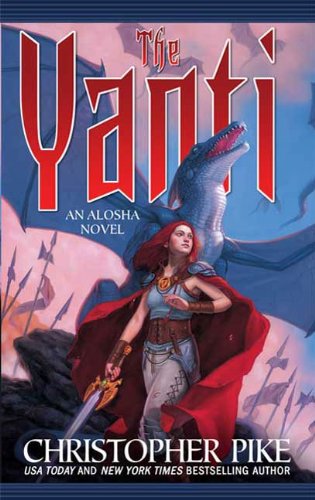
The Yanti: An Alosha Novel (Alosha Trilogy Book 3)
Category: Buy a Kindle
From School Library Journal Grade 8 Up—This third book in the series contains some great action and ideas, although readers unfamiliar with the first two books may be lost. Ali Warner, teenager and human incarnation of a fairy queen, has little time to recover from the events of The Shaktra (Tor, 2005), including the death of her friend Steve. The Shaktra is gearing up for an invasion that could destroy both the human and elemental worlds and is prepared to go to any lengths-including framing Ali for Steve's death-in order to achieve that end. In her efforts to stop the war, Ali learns more about her fairy life, the talisman known as the Yanti, and the mysterious force that transformed her fairy sister into the Shaktra. Pike's mix of magic, technology, and social message will appeal to those who enjoy Mercedes Lackey's "SERRAted Edge" series (Baen).— Christi Voth, Parker Library, CO Copyright © Reed Business Information, a division of Reed Elsevier Inc. All rights reserved. Review Praise for Alosha: "Will undoubtedly entertain. Ali is a multilayered character, believably working through her flaws and false assumptions to develop into the fairy queen. The backstory is compelling, the action is fast-paced, the danger is real. Sure to be a blockbuster."-- Bulletin of the Center for Children's Books "With many plot twists and plenty of excitement, this novel will appeal to action-oriented fantasy readers."-- VOYA "A fast-paced combination of intrigue and fantasy. The writing is smooth and flows easily. Readers are sure to be captivated by the descriptive details and entertaining plot complete with dwarves, elves, fairies, and trolls."-- School Library Journal Praise for the novels of Christopher Pike:"Highly recommended. Really charismatic protagonists. I couldn't put this one down."-- Rocky Mountain News on The Listeners "Winning."-- Booklist on Bury Me Deep "Instantly engaging."-- Publishers Weekly on Chain Letter "Non-stop action will keep readers guessing as the plot twists and turns."-- VOYA on Magic Fire About the Author Christopher Pike is a multi-million copy bestselling author whose books have appeared multiple times on the USA Today bestseller list. He is the author of Alosha , The Last Vampire , Remember Me , The Visitor , The Immortal , Chain Letter , and many other novels for young adults. Christopher Pike lives in southern California. Excerpt. Chapter OneThe night sky was a vast black curtain littered with a thousand frozen sparks—the stars so far away, their light so feeble, that if the constellations did indeed have stories to share, then they could only relate to ancient gods, whose names had been forgotten. To the bulk of humanity, the threat from invaders beyond their world was a silly idea . . .  Yet there was one, in the night, who did worry about the beyond. What might come out of it. What might kill the Earth. In the midst of the dark sky, high above a snowcapped peak, there floated a warm green emerald. Egg-shaped as well as transparent, it was roughly seven feet from top to bottom; and it emitted a soothing green light that eclipsed handfuls of stars as it slowly, but purposely, drifted across the heavens. At the heart of this egg stood a thirteen-year-old girl, with flaming red hair and mighty green eyes. It was almost as if the light that shielded her from the night—and the planet’s gravity—emanated from her eyes alone. For there was something so potent about them, so deep . . . that they could not be called human eyes at all. The girl’s name was Ali Warner. Yet Ali had other names as well: Geea, Alosha—titles that had been bestowed upon her by members of a race of elementals that lived alongside humanity. These latter usually went about their business unseen by mankind, because they lived in a dimension close to us, but also far away. The elementals were like characters on a TV program that were separated from the Earth by a single channel. Many elementals—elves, dwarves, dragons, trolls, leprechauns—knew that Ali Warner was the queen of the fairies. That she had in fact chosen to be born as a human being in order to stop a war that was coming between them and mankind. Ali, however, knew that was not the complete truth. For even though the elementals were only two or three days away from invading the Earth, the real enemy of mankind—and the elementals for that matter—was a creature called the Shaktra. It was concerns about the Shaktra that had brought Ali to this unique place—floating above Pete’s Peak—when she could have been at home, warm in bed, asleep. Her single most disturbing problem related to a remark her sworn enemy, Karl Tanner, had said moments before she had killed him. That gruesome, and somewhat satisfying event—she had broken every bone in his neck—had happened only five hours ago. As if it had been written in the sky with stardust, she recalled every word of their final exchange . . .  “I want you to tell me something.” “You’re going to kill me!” “I have this question. I want you to answer it.” “Geea . . .” “Who is the Shaktra?” Karl, knowing he was doomed, had laughed at her then. “You fool, she’s your sister!” And she had replied, just before she had killed him: “I thought so.” That final remark of hers had been something of an exaggeration. The last few days, while traveling in the elemental kingdom, she had picked up a wide collection of hints that indicated she was related to the Shaktra. But in her heart of hearts, she had never truly accepted the possibility. Ali tried to laugh at the irony of the situation, but failed. The sad truth was, Karl’s words had thrown her into a mass of confusion. For the last month—ever since she had learned she was not a normal teenager—she had been bracing herself that she had to kill the Shaktra, or else be killed by it. Now the situation had transformed itself into something too tragic to contemplate. Ali shifted her gaze from one side of the icy mountain peak to the other, back and forth. Through the luminous field that enveloped her, she could sense the chilly night, but it felt distant. In no way did it disturb her focus. A power inherent in the magnetic field allowed her to fly. It moved as she wished to move. She was not sure how fast she could fly, but had no doubt she could outrace the fastest jet ever built. The field was also a shield of sorts. It could be used to amplify certain natural weapons she possessed. For example, before leaving the elemental kingdom, she had been attacked by a host of dark fairies and . . . well, they were all dead now. A vicious clap of her hands had ruptured their internal organs, and now their guts lay spewed over the rocky side of Tutor—a mountain in the elemental kingdom that served as a gateway between the two dimensions. Tutor was the elemental’s parallel version of the Earth’s Pete’s Peak. The mountains were similar, but not identical. For that matter, nothing in the elemental world was exactly the same as Earth. Certainly, the elemental cities bore scant resemblance to human towns. To the right, Ali could see the city of Breakwater, huddled beside a dark gray sea whose salty breeze she could taste from thirty miles away. The small town was home, and it was where Cindy Franken and Nira Smith were presently awaiting her return. On Ali’s left—on the other side of the mountain—was another town, Toule, where a host of puzzles and pain awaited her. For it was in Toule that a strange woman named Sheri Smith had held her friends, Steve Fender and Cindy Franken, captive for the last few days—while Ali had been busy in the elemental kingdom. Indeed, it was in Sheri Smith’s basement that Steve had died—from a stab wound to his heart. Karl had committed the diabolical deed, but it had been Sheri Smith who had given the order. Yet the evil woman had not killed Cindy. Also, she had left Nira behind, her daughter, for them to take care of. Nira, who appeared to be a helpless autistic child of only six years old. Yet whom Ali suspected possessed more power than she and the Shaktra combined. Why had Sheri Smith given them Nira? To answer these questions, and others, Ali had decided to return to Toule tonight—to storm Sheri Smith’s huge home with force if need be. Stretching her arms out to her sides, as if she were an eagle preparing to pounce on an unknowing prey, Ali lowered her head and glided down toward Toule—specifically, toward the trees at the edge of the town. There Sheri Smith had constructed a mansion, and a successful software company—Omega Overtures, a midsized firm famous for its end-of-the-world computer games. As she flew, Ali allowed the tips of the trees to brush her open palms. Sweeping so close above the forest was stimulating. Sucking in an invigorating breath, she allowed the odor of the firs and pines to turn her shimmering field a deeper shade of green. Ali loved trees, almost as much as she loved people, and fairies. For Ali, it was a guilty pleasure—the thrill of flight, when there was so much at stake. But she had not possessed the ability long, and she wasn’t sure if she wasn’t minutes away from running into Sheri Smith . . . and dying. She figured she might as well enjoy it while she could. Ali knew little about the evil woman. But Radrine—the once mighty queen of the dark fairies, who now lay dead on the slopes of Pete’s Peak—had provided Ali with a significant insight. There was an elemental form of the Shaktra and there was a human form of the creature. The monster, like a coin, had two sides. It was able to operate in both worlds at the same time. Yet as Ali flew closer to Toule, she did not know if the Shaktra was capable of bringing all her magical powers to bear onto the Earth plane. If that were the case, then she didn’t stand a chance. Ali had only come near the creature in the other world—she had not actually seen it with her eyes—but that near brush had been enough to convince her that she was no match for the elemental form of the beast. The beast, the Shaktra, Doren, her sister. Nevertheless, Ali felt little fear as she neared the house and office complex. She was too angry. Sheri Smith had killed her friend, Steve. Ali wanted payback, revenge—the ugly kind. She was in no mood to talk, to compromise. If she could, she planned to kill Sheri Smith. Sheri Smith was evil, Ali thought. Sheri Smith did not deserve to live. Tucking in her arms, letting her shimmering field dissolve, Ali slowly settled into a grassy meadow two hundred yards north of the Smith mansion, then crept silently through the trees toward the house. The place was a maze of interlocking glass cubes. To Ali it looked as if it belonged at the demented end of the architectural spectrum. It seemed as if it had been designed by someone who had only a ruler and a pencil. Yet she imagined others might view it as a structural masterpiece. Steve—blast his brave heart—had been impressed by it. Certainly it was like no house Ali had ever seen before. The nearby offices were of similar design. Both were ultramodern, sterile, all steel and glass—the products of a cold vision. The fact that the buildings were surrounded by a grove of lovely trees made them appear even more bizarre. This was Ali’s second visit to the mansion in the last few hours. This was where she had found Steve’s dead body. This was where she killed Karl, and rescued Cindy and Nira. Yet when she had fled with the others, she had deliberately left Steve’s body behind. She had deposited it upstairs, in the living room, on the couch, for the police to find. She had her reasons. Steve and Cindy had been missing for days. The authorities had to be brought into the matter. There was no getting around that. Or so she imagined . . .  Ali sent Cindy to the police to report Steve’s murder, and the fact that she and Steve had been held hostage by Sheri Smith for several days. But when the police went to examine the mansion, they found no body. To make matters worse, when the two cops returned to the station, they reported to their captain that the mansion did not even have a basement. They said this right in front of Cindy, making a fool out of her. Yet there was a labyrinth of tunnels and mines beneath the Smith residence. They were impossible to miss. She had given the police precise directions to the location of the hallway trapdoor that led to the underground maze. How come the police couldn’t find it? It couldn’t have just disappeared. Nevertheless, Ali had figured out Steve’s disappearance. After they had left the house, but before the police had arrived, Sheri Smith must have returned to the mansion and grabbed his body. The excellent odds that her theory was accurate made Ali sick to her stomach. To think what that monster had done with his remains . . .  The only good thing that came out of the whole mess was that the Toule police let Cindy go. They did not even call Steve’s parents. They passed the whole thing off as a childish prank. After a scolding, a cop drove Cindy home and dropped her off outside. But Cindy did not rush inside to Mom and Dad. Instead, she hurried to Ali’s house—as per Ali’s instructions. That’s why Cindy was at her place, watching Nira. Someone had to play the part of babysitter. The child needed constant care. The whole time Cindy was with the police, Ali was taking care of Nira. Indeed, they had thumbed a ride back to Breakwater together. Ali paused when she reached the mansion porch. Paused and listened—with all the power her high-fairy status bestowed upon her. Again, she let her field expand, as she searched the floors of the mansion without the use of normal senses. For Ali possessed an inner vision—that allowed her to see through walls—and magical hearing—with which she could hear a solitary spider crawl across a floor miles away. Within a minute of arriving at the house, she was certain it was deserted. Was she disappointed? Yes and no. She had been hungry for blood, but not anxious to lose any of her own. The front door was unlocked. She went inside. All the lights were out, but she did not need them to see, so she left them off. The entryway and the kitchen were as she had last left them. She did not waste time there. The living-room drew her, the couch where she had left Steve’s body. Yet, as the police had reported, the sofa was empty. Furthermore, it was absolutely clean, not stained with blood. It made no sense. Just a few hours ago, as she laid her friend down, a trickle of blood had seeped from his chest and onto the couch. How had Sheri Smith removed the stain? Using eyes as powerful as a microscope, Ali searched the material. Yet there was not even a speck of blood on the sofa. “Did she replace the couch?” Ali asked herself aloud. It was possible, but unlikely. It was the same couch! Who kept spare sofas around for such emergencies? Ali had hardly finished her examination of the sofa, when the agony of losing Steve swelled in her chest. Earlier, she had told herself to just keep moving, to take care of business, to grieve later . . . But now, seeing the spot where she had laid Steve to rest, and finding him gone, the void grew that much larger. So big she felt as if a part of her dropped into it and vanished forever. In that instant, she knew that she would miss him until the day she died. As Ali stepped away from the sofa, she noticed a flat-screen computer monitor on a nearby table. No keyboard fronted it. For that matter, there was no machine attached to it. The rectangular screen shone with a haunting purple glow. A single black wire led from the rear of the monitor, directly into the wall, where it vanished. That was it. The monitor had not been there before. At least it had not been turned on. Nor had the second monitor—lit up with the same purple light in the main hall—been there when the three of them had fled the house. Yet the monitors only hinted at a much greater mystery to come. Her mind practically tripped and fell into an abyss when she went to examine the hallway trapdoor. It was gone. Just gone. There was not a trace of it, and the wallboard that now covered it was not new. It did not smell of fresh paint. There were no new nails. No carpenter had worked this spot in months. The police had not been the fools she had imagined. The hallway looked like a perfectly normal hall. And she could recall no fairy power—from her human life or her past life as a fairy queen—that could account for such a transformation of matter. The evidence brought fear to Ali, finally. An icy wave crept through her chest, and in her head. The power of her adversary had just grown by leaps and bounds. The Shaktra—on both sides of the dimensional mirror—possessed abilities she did not. Yet, if that was true, it raised a puzzling question. “Why did she flee?” Ali asked herself. If Sheri Smith could change matter so easily, Ali pondered, then the witch should have simply waited here and killed the infamous Ali Warner. Rid herself once and for all of the pesky brat from over the hill. To be blunt, that was all that had separated them for thirteen years—a simple mountain. For a being who could manipulate matter, Ali could not understand why Sheri Smith had not killed her when she was a child. Even when Ali was an infant, the woman must have known who she was. Why hadn’t she strangled her in the cradle? Perhaps her mother had protected her. It was possible Amma was much more powerful than Ali knew. As Ali stood in the center of the hallway, an unexpected wave of dizziness swept over her. It seemed to come from outside, yet she sensed no one in the area. Maybe she was just exhausted. She could barely recall when she had slept last. Oh yeah, it had been in Uleestar, in the Crystal Palace, on the silken bed in her royal chambers. How long ago had that been? Too long, her weary body replied. The dizziness did not depart until Ali left the house. She was grateful when it finally stopped altogether, and briefly wondered if it had anything to do with the weird purple light the monitors gave off. Ali still had a gruesome task to perform before she could return home. Earlier, fleeing the mansion with the others, she had grabbed Karl’s body; and then, with a fast fairy-leap through the air, had deposited it a mile up the side of Pete’s Peak. There was no way she was going to allow his measly murder to get pinned on her. She had to dispose of his body in a more permanent fashion. His death—at her own hands—was not going to cause her to lose a minute of sleep. After all, the beast had murdered Steve and her mother, and enjoyed it. He had been a mere pawn of Sheri Smith, true, but a willing one. Outside, away from the mansion, Ali checked to make sure she was alone, then invoked her magnetic field and floated once more into the air. Yet she did not rise high, barely above the treetops. Karl’s body lay well-hidden beneath a row of bushes, but she remembered the spot well. She reached it less than a minute after leaving the Smith residence. To her disgust, his blue eyes had popped open. She had to bend and force them shut. His red lips had darkened; they strained into an unnatural grin. Rigor mortis must be setting in. His flesh was practically brittle—and the same temperature as the ground. For a moment she considered digging a six-foot hole and burying him. Her fingers were as strong as steel forks—she had no need of a shovel. But fresh holes left visible signs, and it was possible—as more of the details surrounding the last few days emerged—that the police might search the forest, even this far up the mountain. In the end, she decided, it would be safer if Karl just disappeared. The truth be known, she had considered the idea of dumping him in the ocean even before she’d left her house. That was why she had a roll of duct tape in her coat pocket. Dropping to her knees, she gathered a host of rocks and began to stuff them inside his shirt and pant legs. Soon he was twice his normal weight, and it was then she began to wrap him in the strong adhesive, around and around, as a mother spider might spin a web about a tasty morsel. Once more, she felt not a twinge of remorse as she worked, and when he was all but a gray mummy lying on the green grass, she did not pause to say any final words in his memory. Just picked him up, threw him over her shoulder, and soared into the sky. Had he been alive, she would not have been able to carry him. His living field would have interfered with her fairy magic. But as it was, carrying him was no different for her than clasping a bag of meat. Ali flew a long way, west over the dark sea, over a hundred miles out, before she dropped him. She was a quarter of a mile high in the sky at that point, and the eastern rim of the world had begun to glow with the faint light of a new dawn. It had been a long night. As she turned in the air and headed home, accelerating at mind-numbing speed, she heard a far-off splash as he hit his final watery grave. It was only then that Ali Warner remembered that she had once cared for Karl Tanner. But if she shed a tear for his early departure, then it was lost on the wind that scarcely managed to penetrate her magical green field. Copyright © 2006 by Christopher Pike
Features: In | Alosha | and | The Shaktra | , thirteen-year-old Ali Warner discovered that she was not an ordinary teenager, but was actually Queen of the Fairies. Through seven painful trials, Ali reclaimed many of her magical powers and defeated an elemental army that was preparing to attack the Earth. In the elemental world, Ali learned the true nature of her greatest enemy -- the Shaktra -- and discovered why it covets the Yanti, a mystical talisman of immense power that Ali now possesses.Now, in | The Yanti | , Ali discovers that a mysterious Entity is masterminding the Shaktra's attack on Earth, an attack that will kill billions and leave both Earth and the elemental world shattered. Still reeling from the death of one of her closest friends, Ali finds herself accused of murder on Earth and besieged by enemies in the elemental world.The Shaktra has had years to develop her magical abilities and her evil plots, guided by the otherworldly Entity. Ali has only known about her fairy powers for a month. There are holes in her fairy memories and her powers are still incomplete, while the Shaktra commands vast armies of hideous monsters and rules over hosts of dragons.Ali's allies are few: one dragon, one leprechaun, a single troll, a handful of fairies and an African boy, Ra, who has sworn to serve Ali even beyond death. Plus the mysterious disembodied Nemi -- whose love sustains Ali through her darkest moments of despair.Only the Yanti can stop what is to come. Unfortunately, Ali has barely had a chance to study it. The first time she tries to use it as a weapon, it nearly kills her. Unless Ali Warner can solve the riddle of the Yanti – and the mystery behind the Shaktra's insane bitterness -- then the Earth and the elemental world will be doomed.At the Publisher's request, this title is being sold without Digital Rights Management Software (DRM) applied.